Delia Boccardo

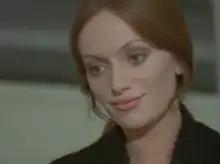
Boccardo in "Between Miracles" (1971)

Born in Genoa, Boccardo spent her childhood and adolescence in Nervi, then studied at a Swiss college, at the Poggio Imperiale girls' school and, for about three years, at a college in Sussex, England. In 1965 she moved to Rome where she attended the Centro Sperimentale di Cinematografia.